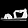
Label: Sandal